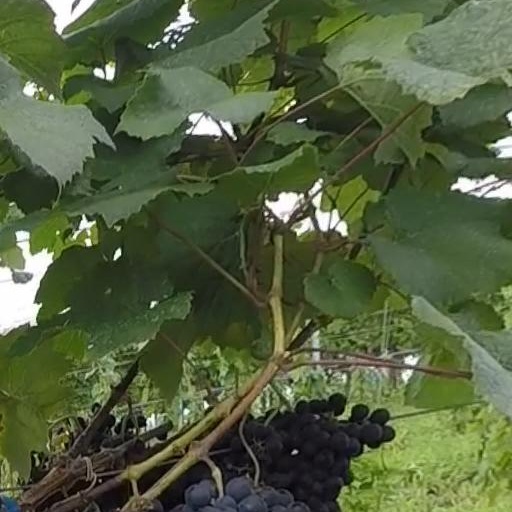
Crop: grape